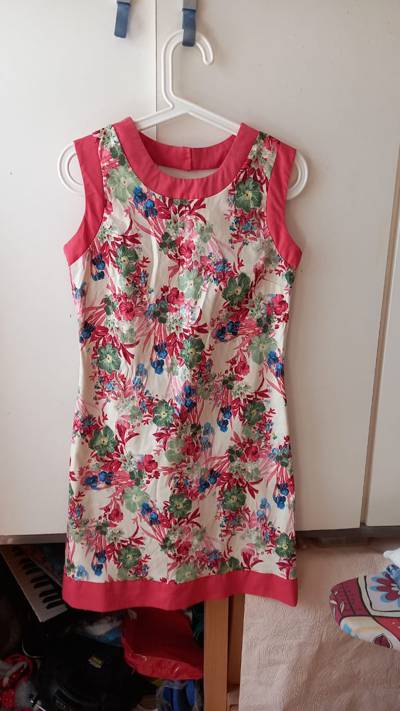
Waste category: clothes